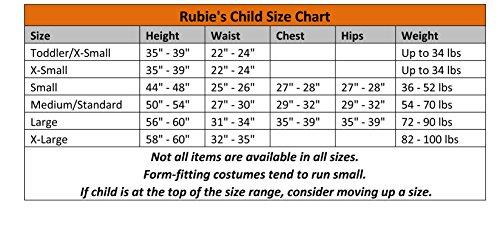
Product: Rubies Star Wars Clone Wars Child's Deluxe Pre Vizsla Costume and Mask, Medium
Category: Toys & Games | Dress Up & Pretend Play | Costumes
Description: Deluxe Child's Pre Vizsla printed costume jumpsuit with attached plastic body armor.
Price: $39.86
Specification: ProductDimensions:15.8x11.7x6.7inches|ItemWeight:1.3pounds|ShippingWeight:1.32pounds(Viewshippingratesandpolicies)|DomesticShipping:ItemcanbeshippedwithinU.S.|InternationalShipping:ThisitemcanbeshippedtoselectcountriesoutsideoftheU.S.LearnMore|ASIN:B003KN3O1G|Itemmodelnumber:883993-M|Manufacturerrecommendedage:5-7years